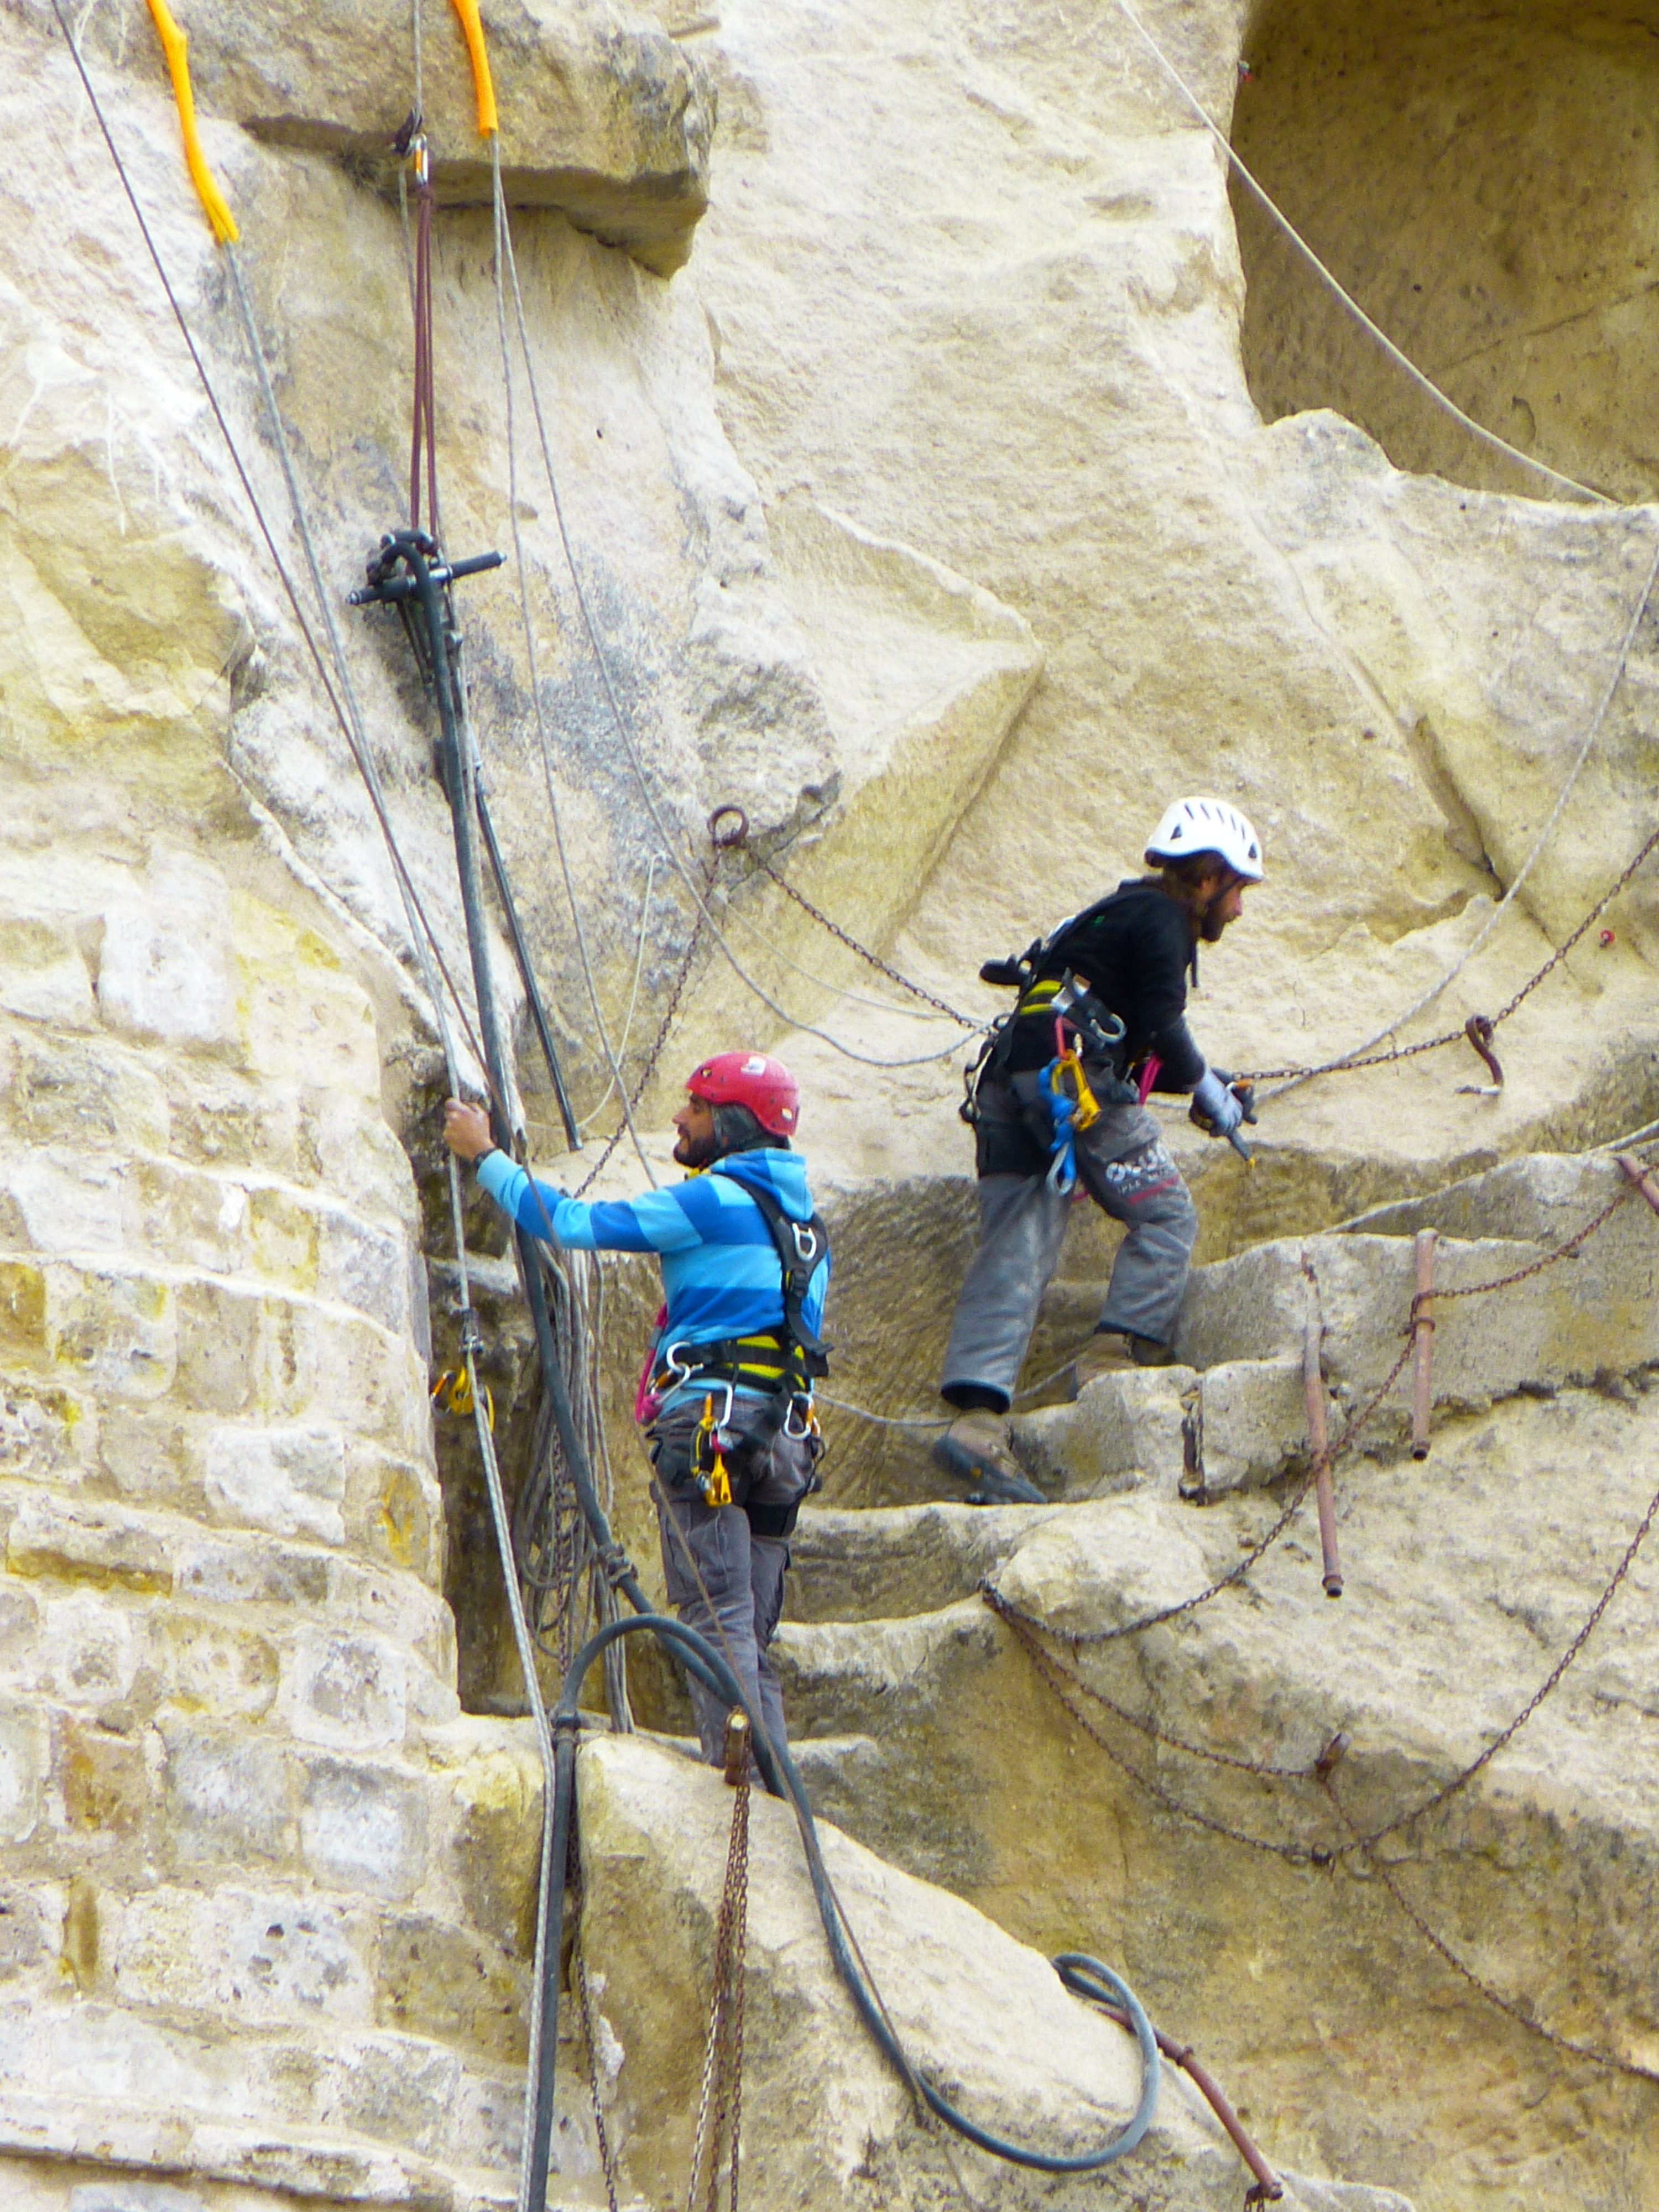
work, rock, adventure, building, recreation, climbing, rock climbing, extreme sport, security, climb, men, sports, secure, workers, restore, restoration, steel cable, abseiling, construction workers, backed up, outdoor recreation, individual sports, sport climbing, free solo climbing